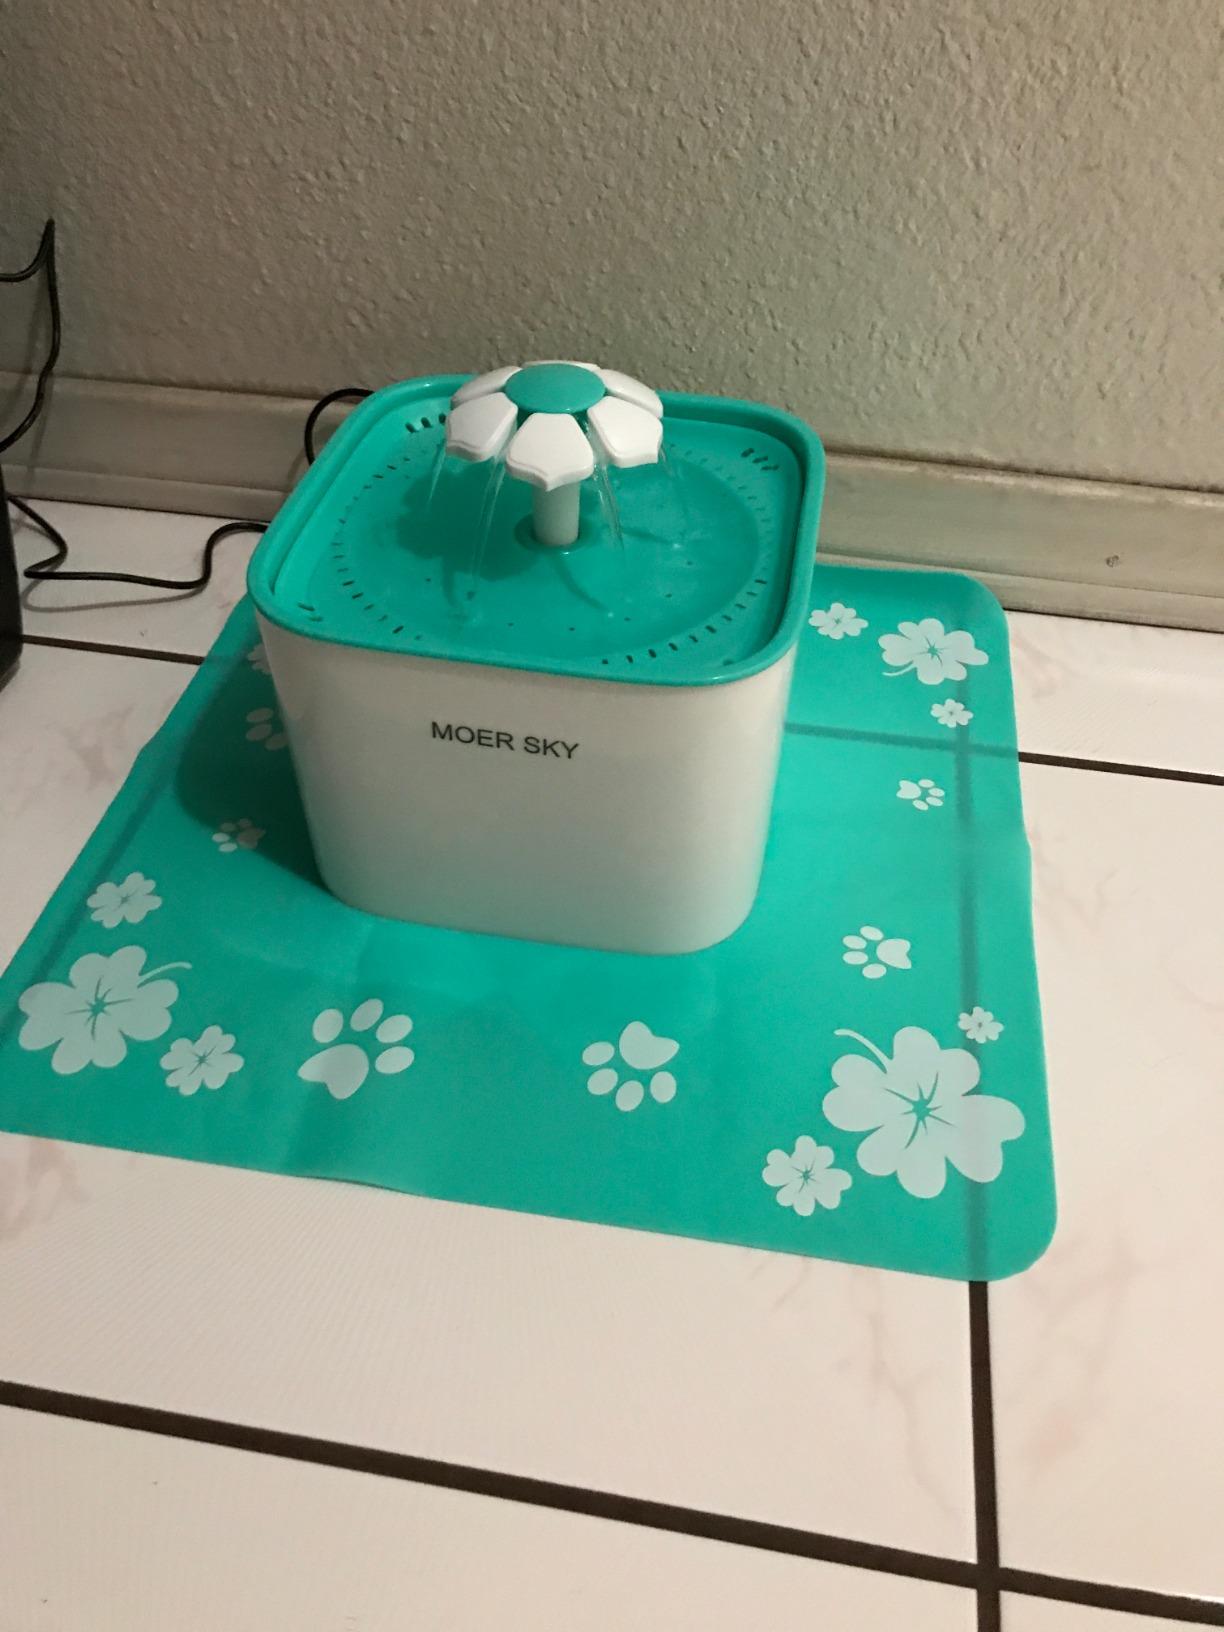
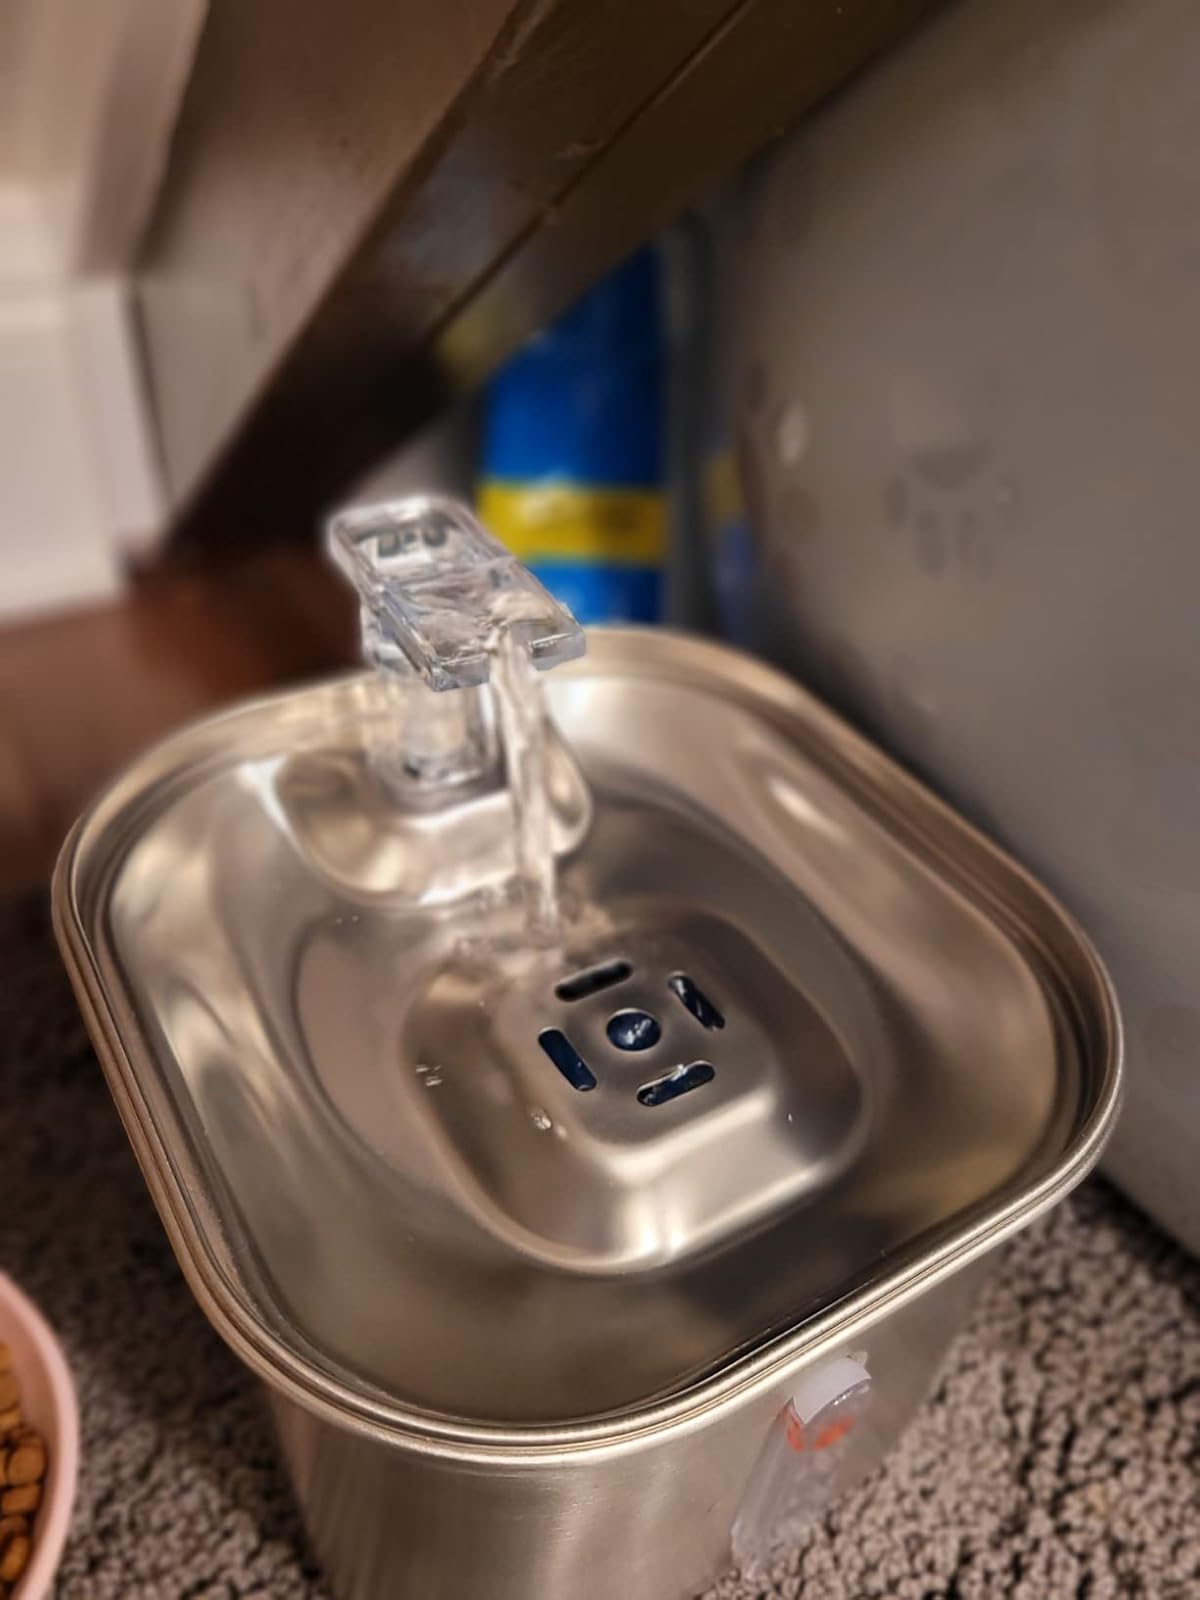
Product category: items_bowl
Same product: no